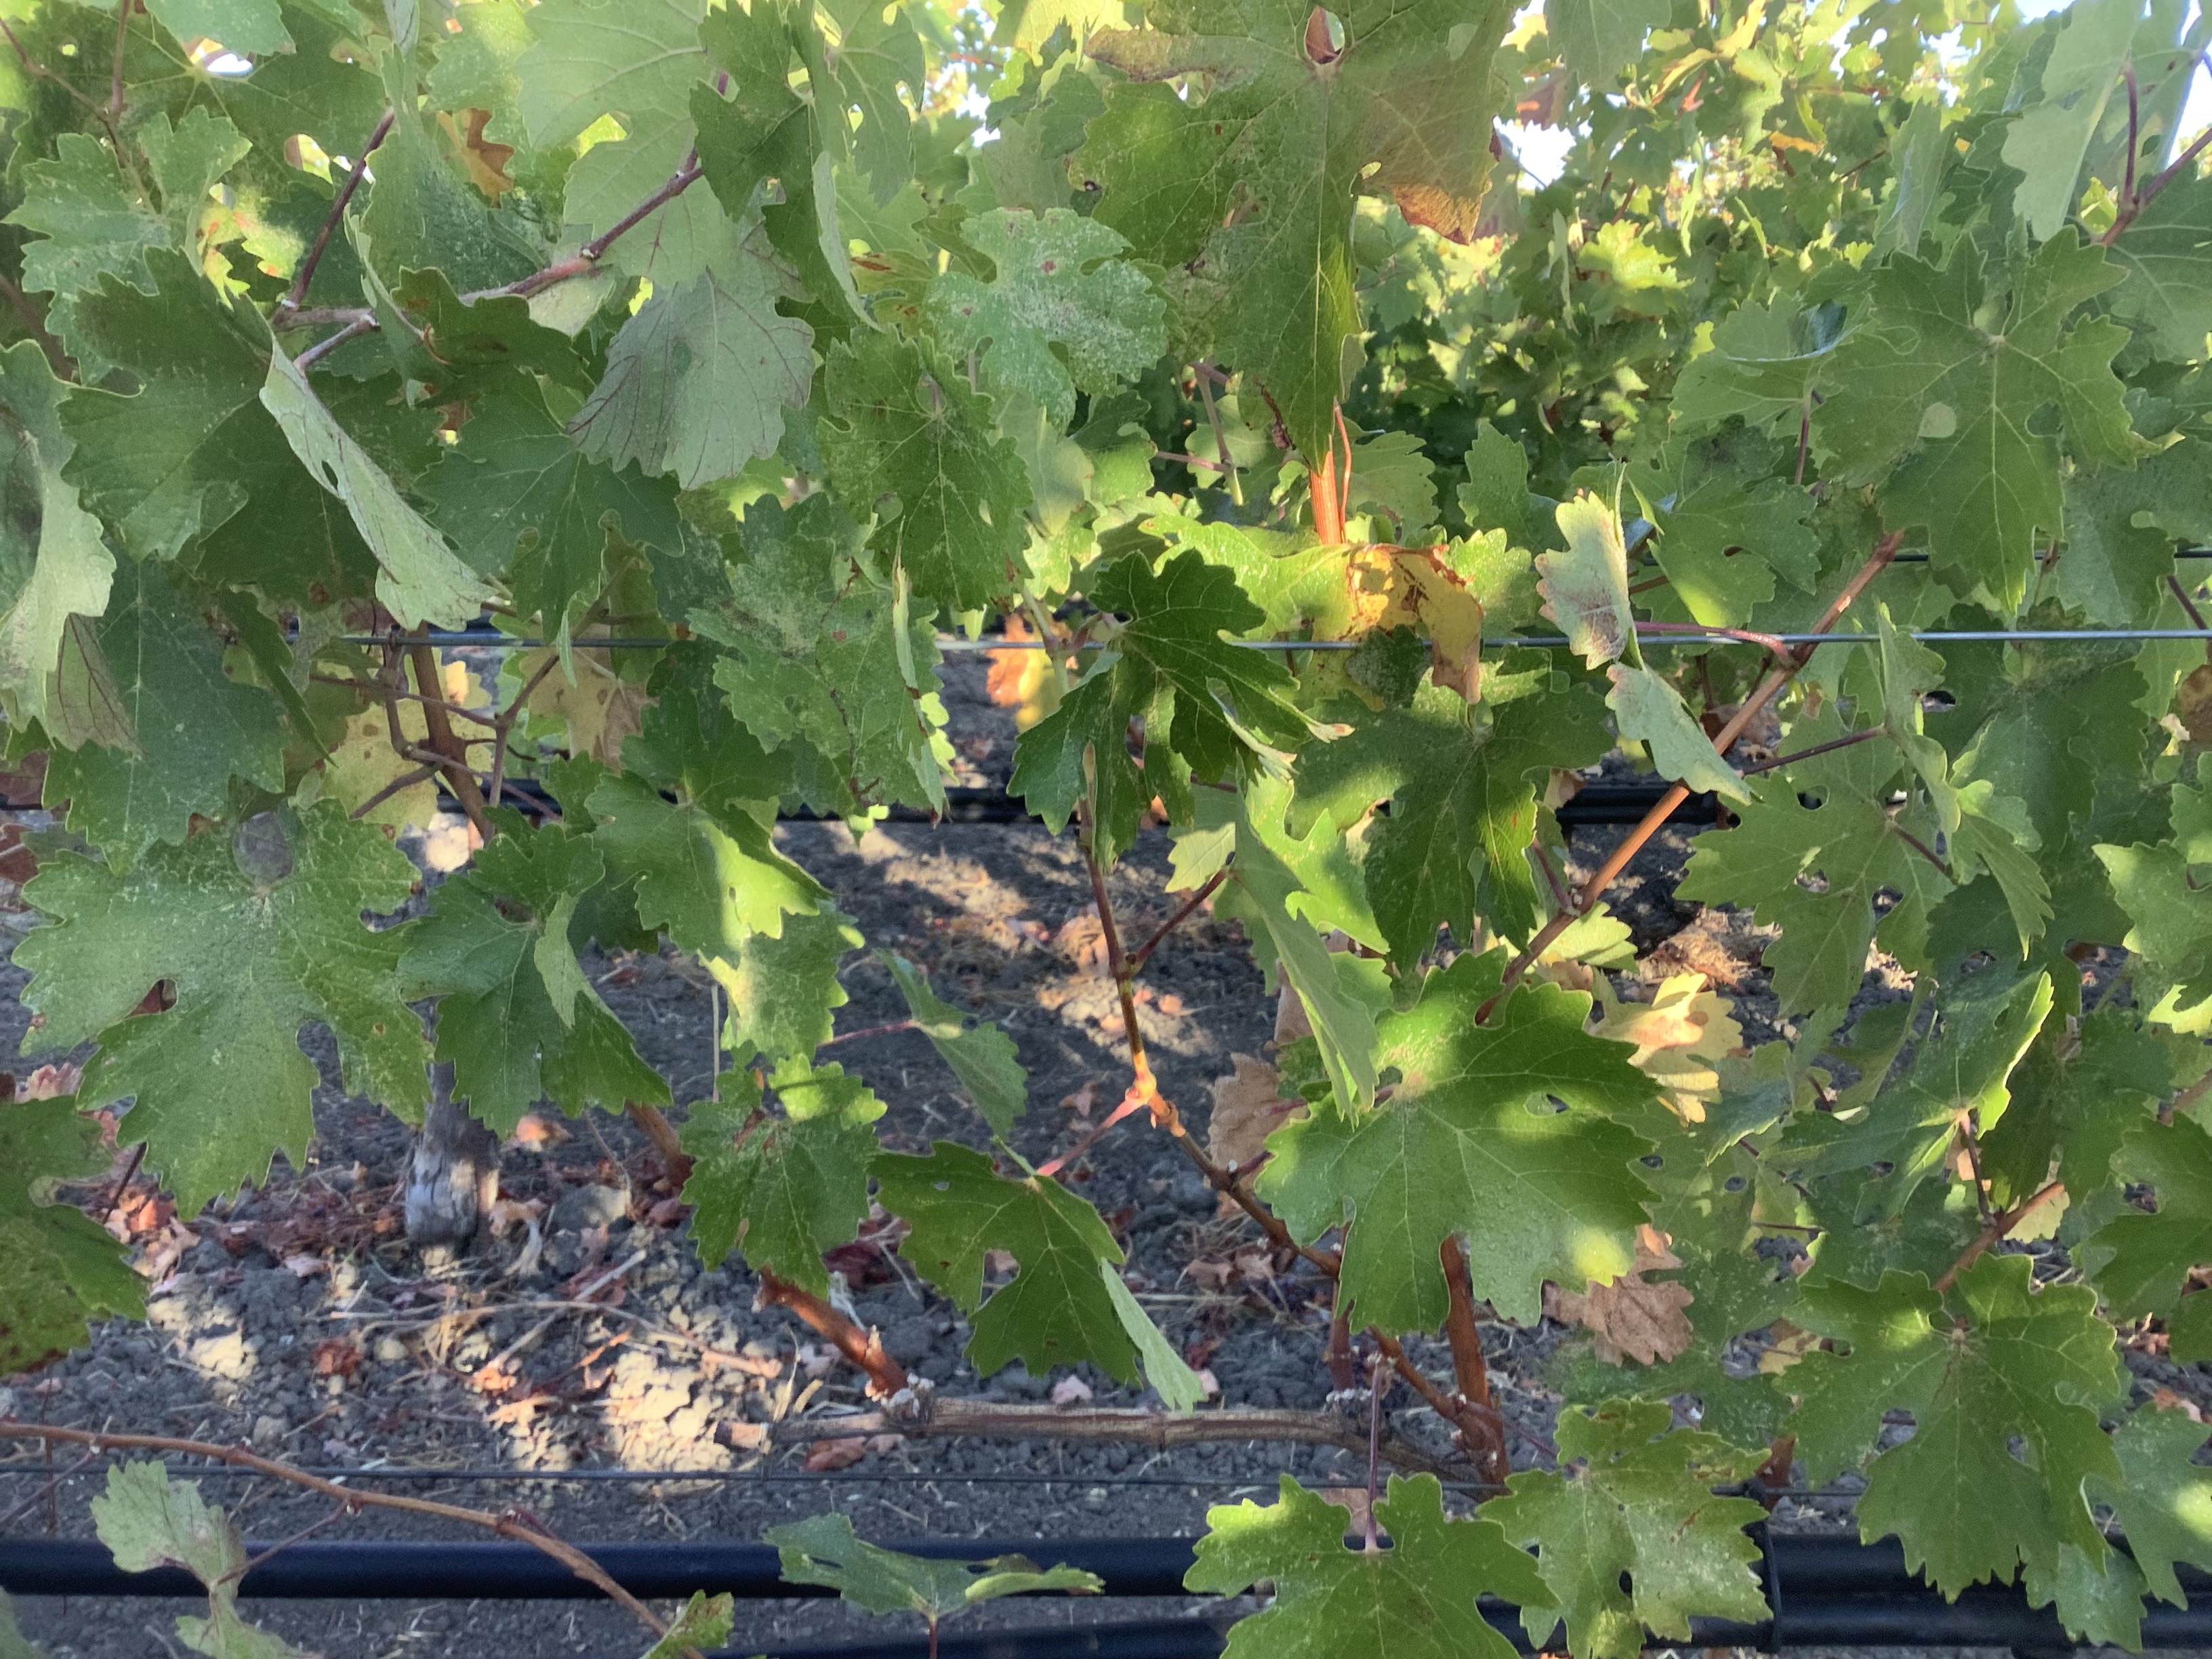
Label: No Virus